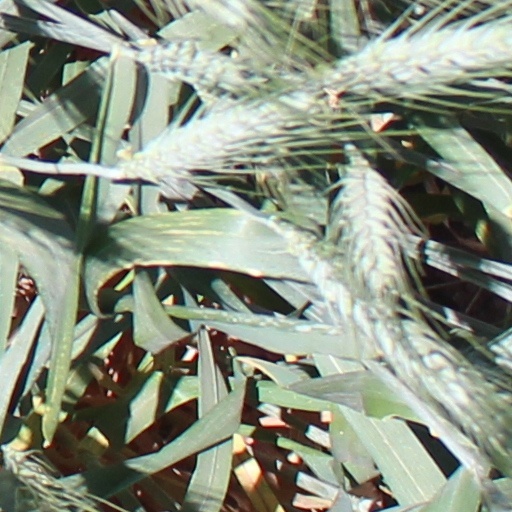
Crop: wheat